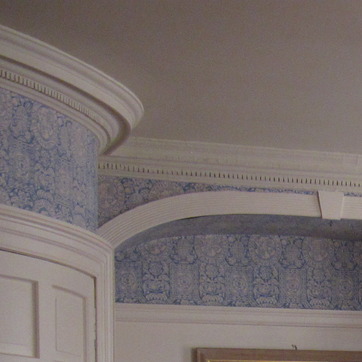
Material: wallpaper